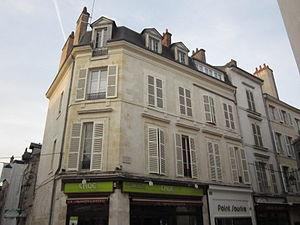
Maison natale de Jeanne Berta Semmig, à Orléans.
Jeanne Berta Semmig est une institutrice et une femme de lettres allemande.